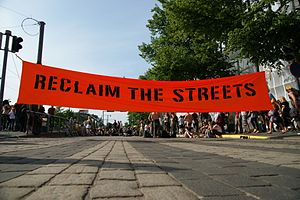
Reclaim the Streets
Demonstration under parolen Reclaim the streets
Reclaim the Streets er en bevægelse med et kollektivt ideal om at lokalsamfundet skal være indehaverne af det offentlige rum. Fænomenet er blevet karakteriseret som en modstandsbevægelse mod elitens økonomiske globalisering og især som en modstand imod bilers udelte magt over gaden.